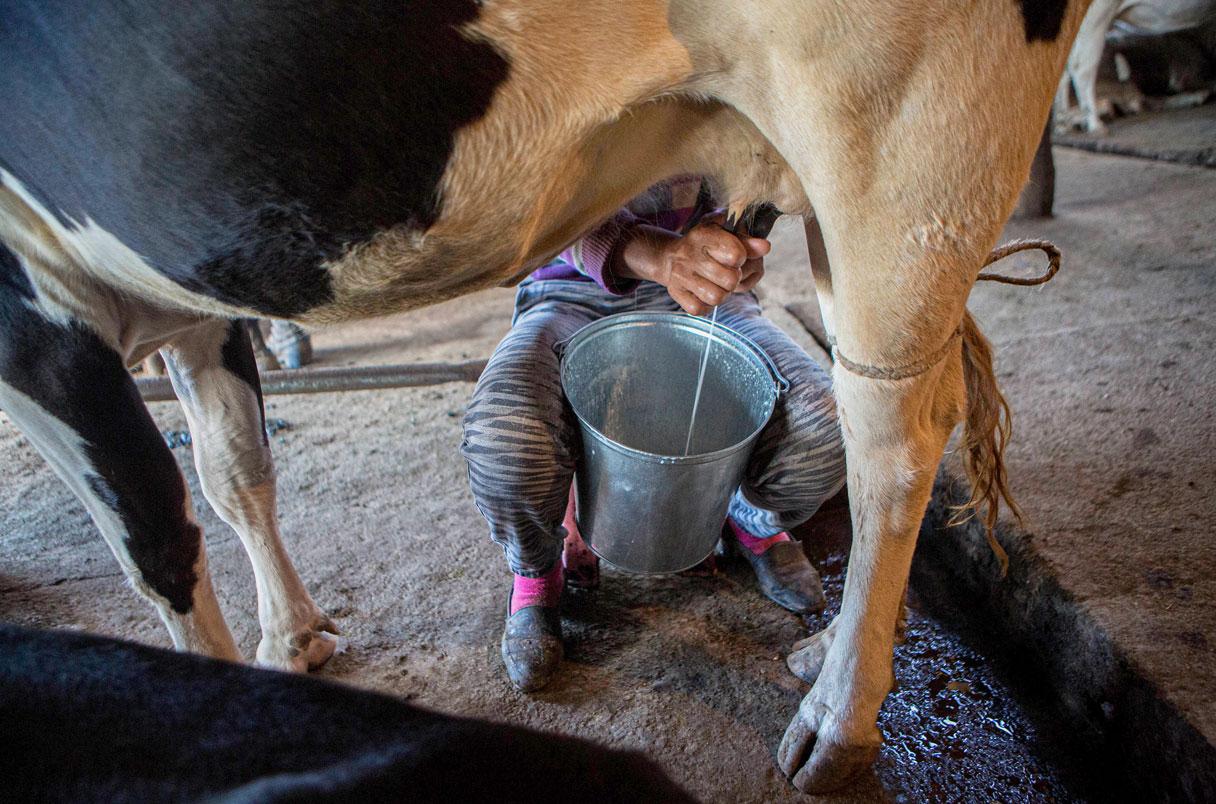
Mtu akikamua ng'ombe wa rangi nyeusi na nyeupe au kahawia. Mtu huyo ameketi chini na anashikilia ndoo ya chuma isiyo stahimili kutu ili kukusanya maziwa.